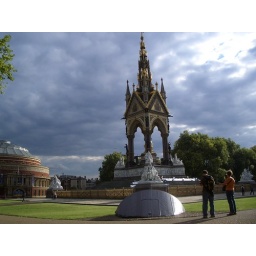
Dramatic sky over monument